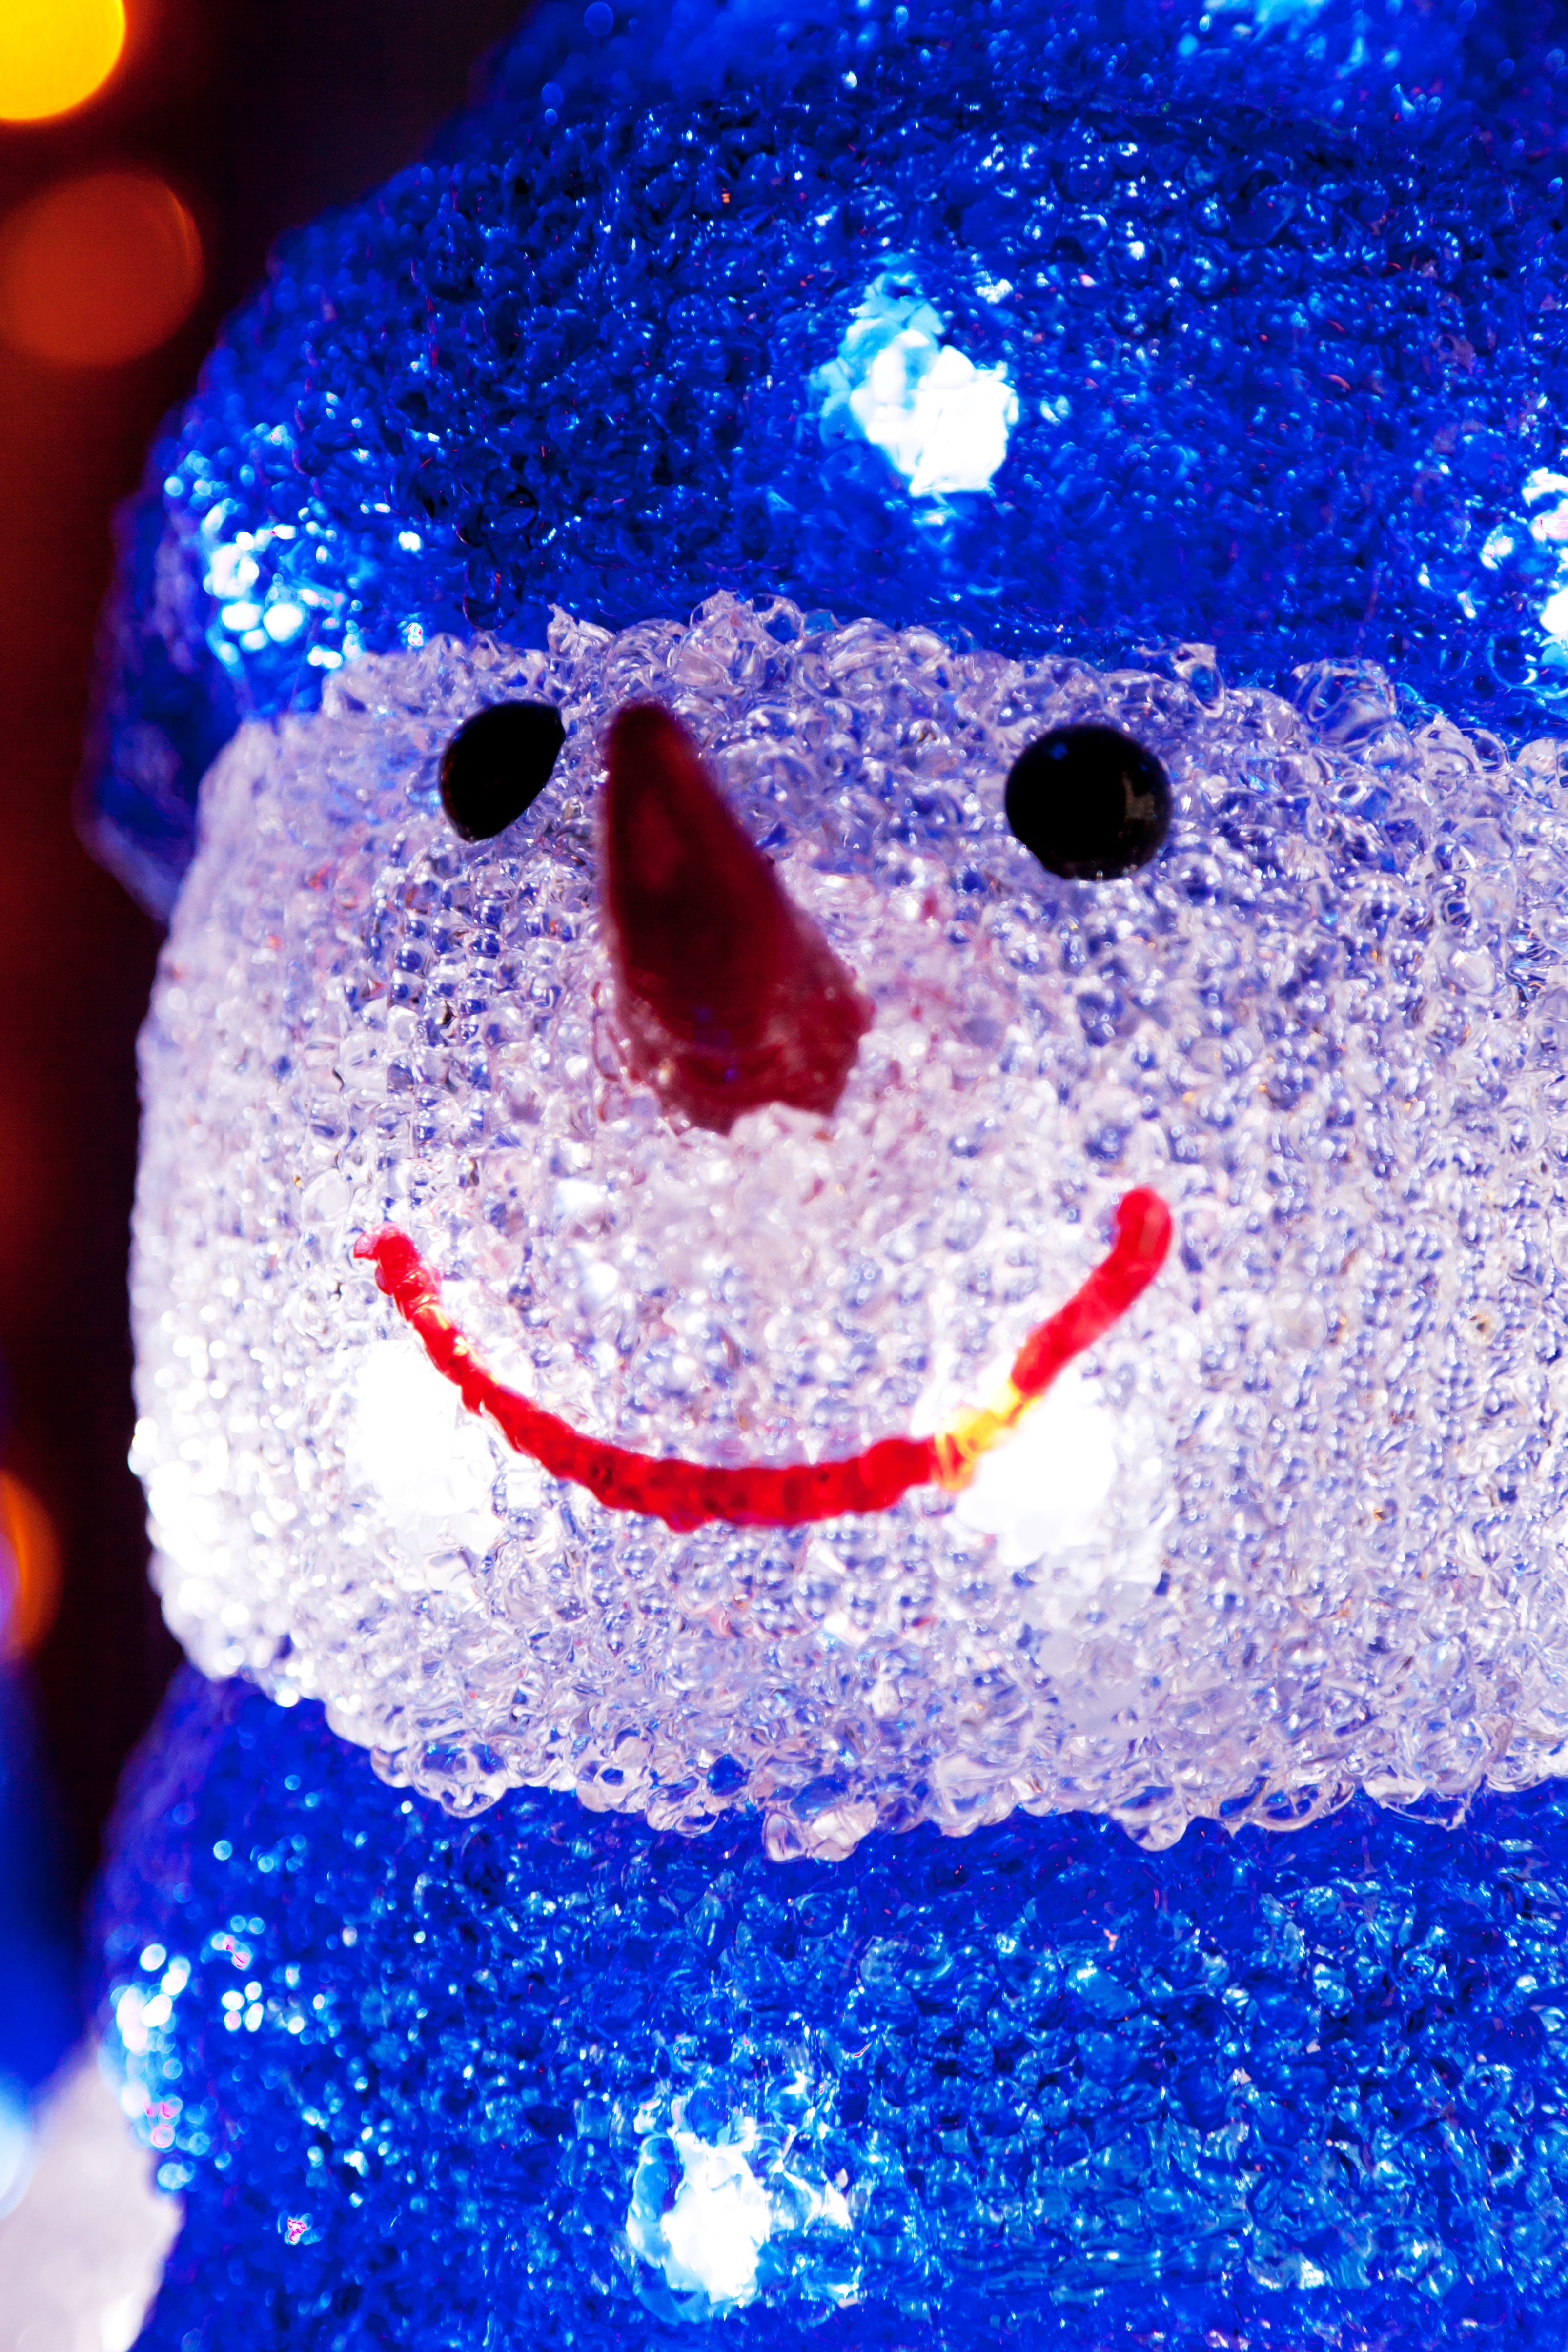
winter, cute, celebration, underwater, ice, decoration, symbol, biology, holiday, blue, colorful, fish, christmas, season, face, happy, snowman, december, xmas, marine biology